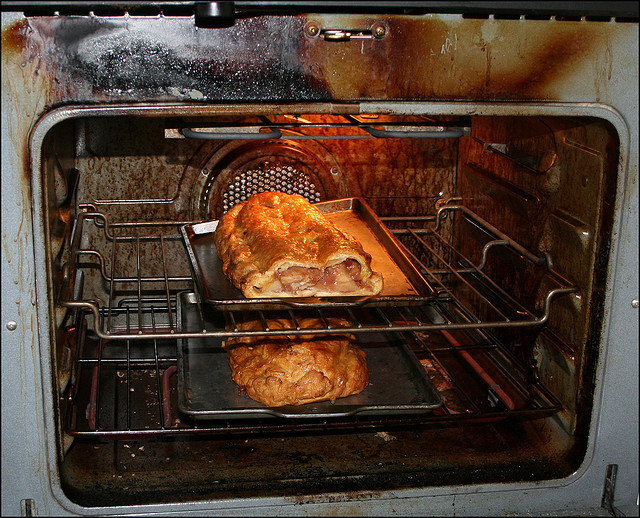
user: Given an image and a question. Answer the question in a short answer. Question: What is this technique called? Short Answer:
assistant: roast